Tingena perichlora

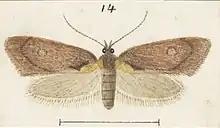
"T. perichlora" illustrated by George Hudson.

Hudson stated that this species has considerable variations in its markings with some specimens having less developing patterns.